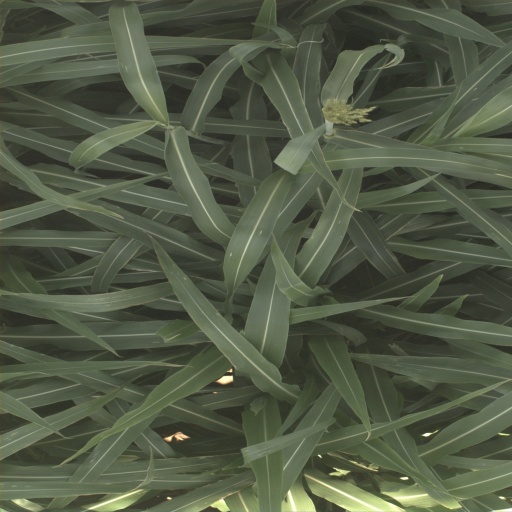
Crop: sorghum